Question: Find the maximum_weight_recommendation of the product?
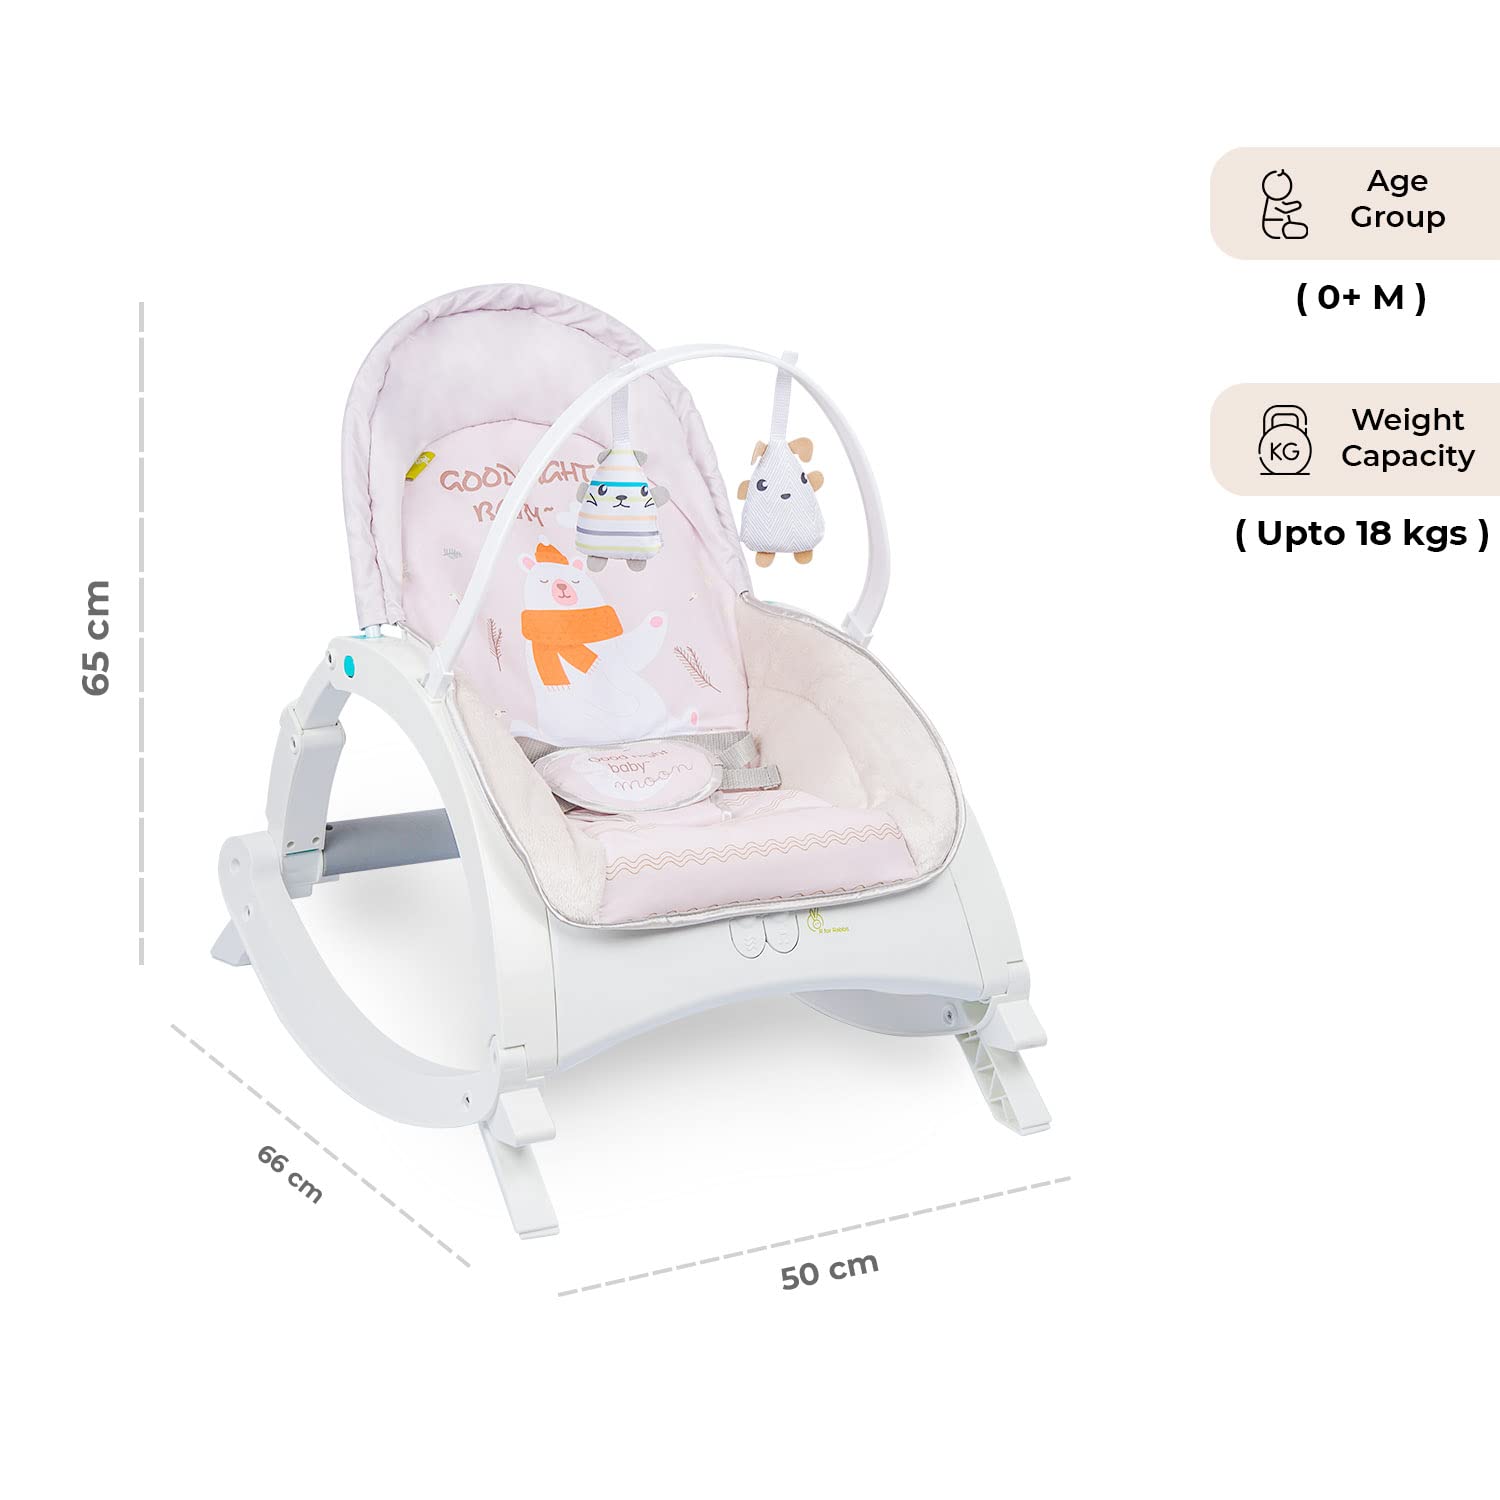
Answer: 18 kilogram